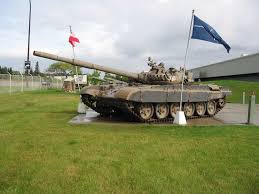
Label: T-72